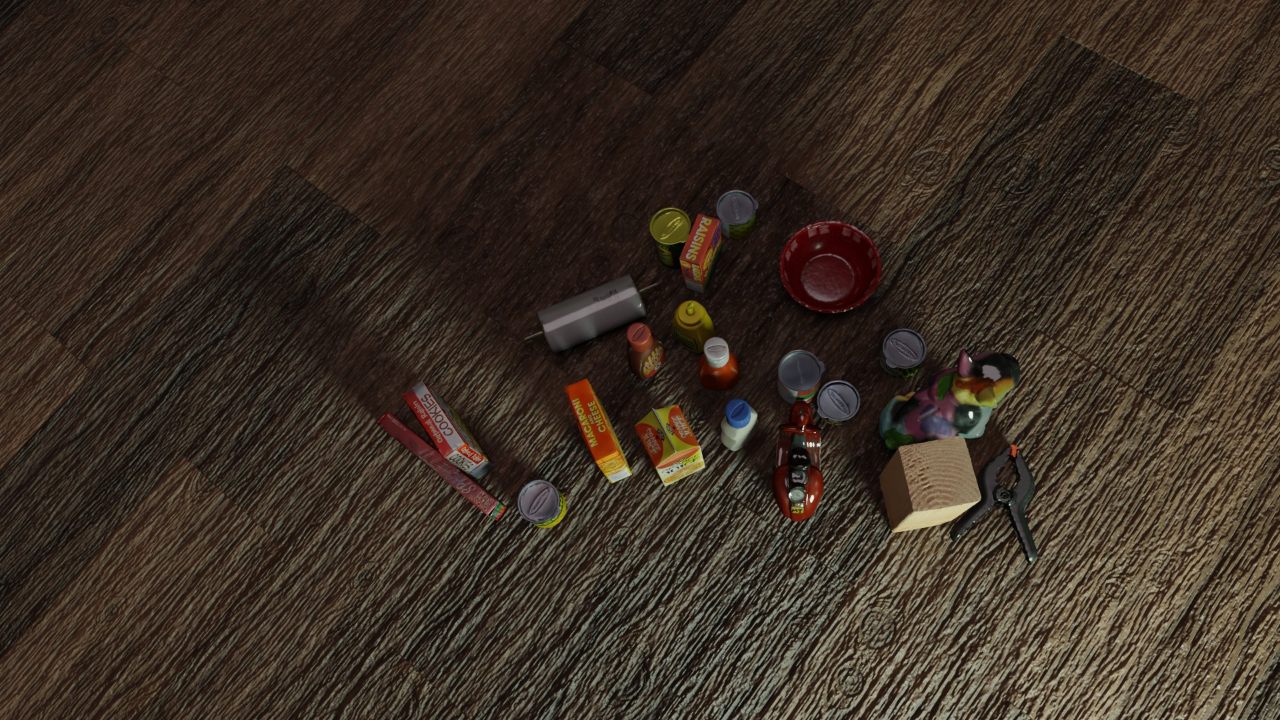
Question:
What are the five normalized (x, y) points between 0 and 1 in the image that outline the grasp plane for the cylindrical can of green beans? Your answer should be as Grasp center: [], Left finger base: [], Right finger base: [], Left finger tip: [], Right finger tip: [].
Answer: Grasp center: [0.700781, 0.4875], Left finger base: [0.680469, 0.454167], Right finger base: [0.721875, 0.522222], Left finger tip: [0.677344, 0.465278], Right finger tip: [0.716406, 0.531944]